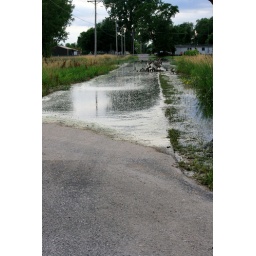
A street in Alexandria, MO is covered by standing water, as well as tree branches.